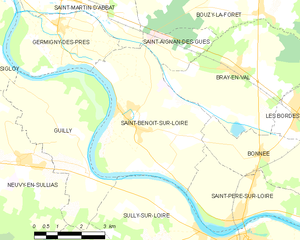
Saint-Benoît-sur-Loire est une commune française située dans le département du Loiret en région Centre-Val de Loire.